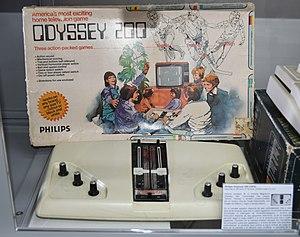
Cet article présente une liste non exhaustive de consoles de jeux vidéo de première génération. Plus de 900 y sont répertoriées.